Ballantyne Park

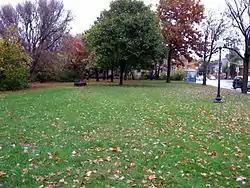
The park seen from the west.

Ballantyne Park is a city park in Ottawa, Ontario, Canada. The north side of the park is bounded by the Queensway. The park is small, measuring only 100 metres long by 30 metres wide.